Dagshai

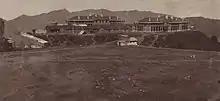
Dagshai army barracks and parade ground circa 1918; now schools and playing fields

Built by the British as a sanatorium for tuberculosis patients, it has a British era graveyard overlooking a valley. It is on the same height as Lawrence School Sanawar near Kasauli, and is a short drive from Dharampur on the Chandigarh Shimla highway. It is some 65 kilometers from Chandigarh. Unlike Kasauli it is to the right of the highway while driving towards Shimla. There are two roads up, both steep. And after snow, snow chains are a must to drive up to Dagshai or getting down from it.